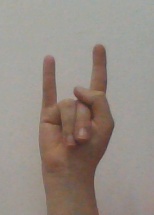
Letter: la